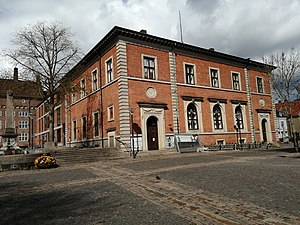
Aalborg Diskontobank
Aalborg Diskontobanks hovedsæde på Gammeltorv, som nu indgår i Studenterhuset i Aalborg.[1]:43,188
Fotograferet fra Gammeltorv.
Aalborg Diskontobank var en dansk forretningsbank, som mellem 1854 og 1968 drev bankvirksomhed i Nordjylland. Banken ophørte med at være en selvstændig bank ved fusion med Den Danske Provinsbank.